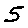
Label: 5